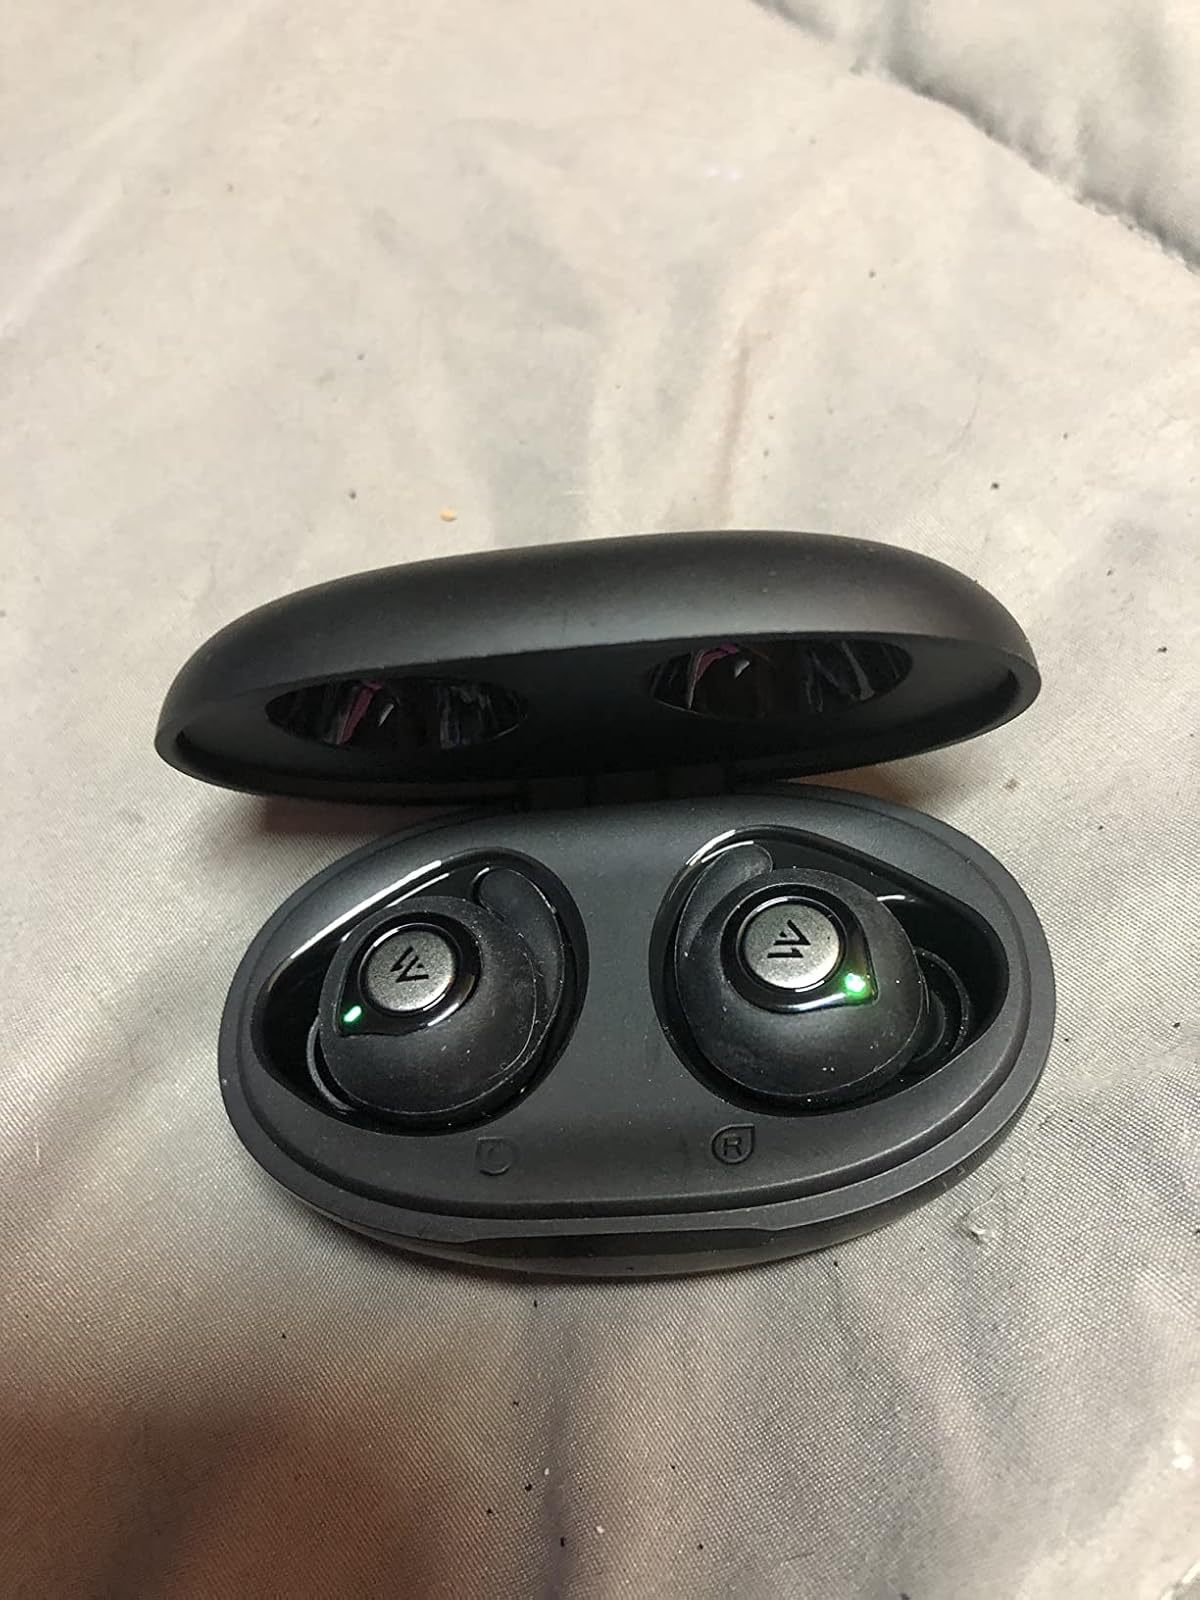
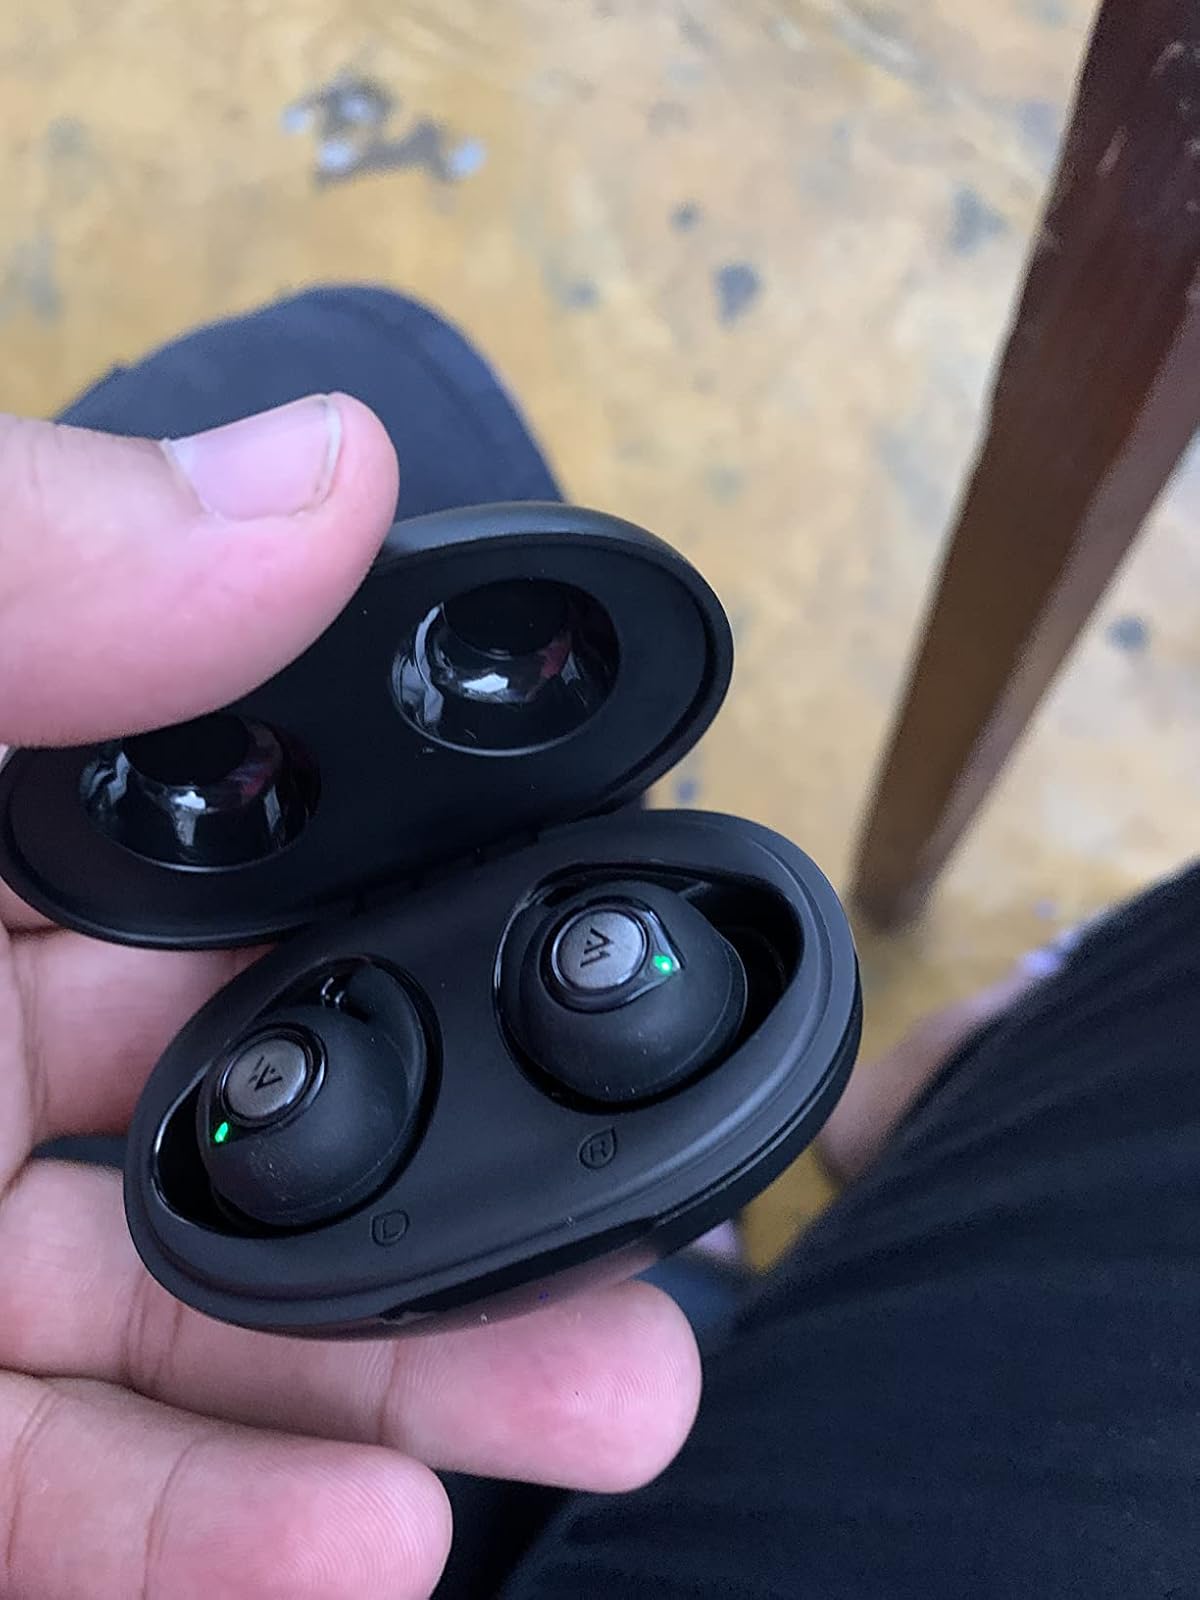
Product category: earbuds
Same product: yes